Postage stamps and postal history of the Confederate States

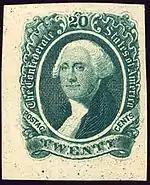
George Washington, 1863 issue

The franking privilege (free postage) for various C.S.A. government officials officially ended in March 1861 except for the Postmaster General and other members of his department. Other government agencies were required to prepay postage, even the secretary of war during wartime, as evidenced on this cover.